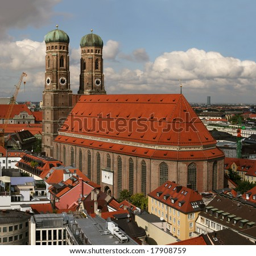
gothic structure , seen from the town hall